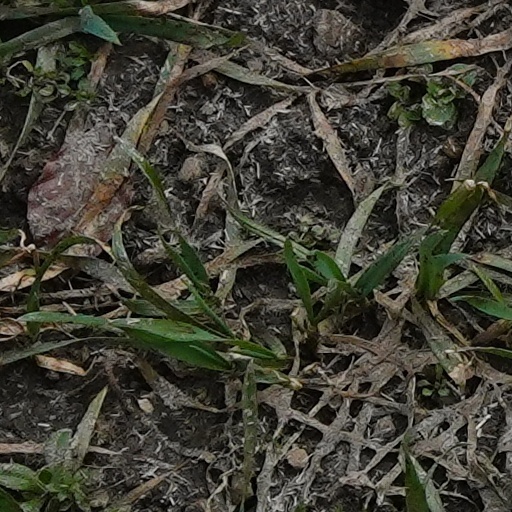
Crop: wheat